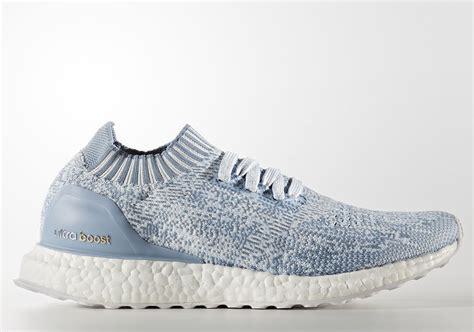
Brand: Adidas
Model: Ultraboost Uncaged